Mariano Puigdollers Oliver

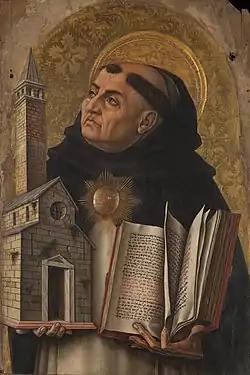
Acquinas

Already during his doctoral research Puigdollers focused on philosophy of law, the discipline he pursued for the rest of his life; in his choice he was inspired mostly by Fernando Pérez Bueno. Initially Puigdollers was particularly impressed by a Thomist , to whom he dedicated the doctoral dissertation and whose thought contributed to Puigdoller's own view on law, ethics and society. In the 1920s he turned towards the heritage of Luis Vives, presented in terms of “most pure” Spanish and Catholic orthodoxy. Works of Antonio Rosmini and Luigi Taparelli directed Puigdollers towards Christian social thought, while his concept of natural law was worked out thanks to influence of contemporary iusnaturalists from the older generation, Mendizábal Martín, and .